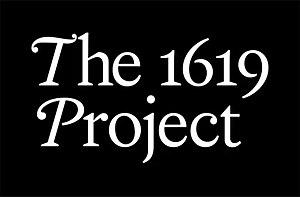
The 1619 Project est un projet du New York Times Magazine en 2019 dans le but de réviser l'héritage de l'esclavage aux États-Unis. Il est programmé pour le 400ᵉ anniversaire de l'arrivée des premiers Africains en Virginie. Nikole Hannah-Jones, journaliste au New York Times, fonde ce projet interactif. Des rédacteurs du journal y participent. Il compte des essais sur l'histoire de différents aspects de la vie américaine contemporaine qui, selon les auteurs, ont «des racines dans l'esclavage et ses conséquences», des poèmes, de courtes fictions et un essai photographique. Conçu à l'origine comme un numéro spécial pour le 20 août 2019, il est rapidement transformé en un projet à part entière. Il comprend ainsi une section spéciale grand format dans le journal, des événements en direct et une série de podcasts en plusieurs épisodes.